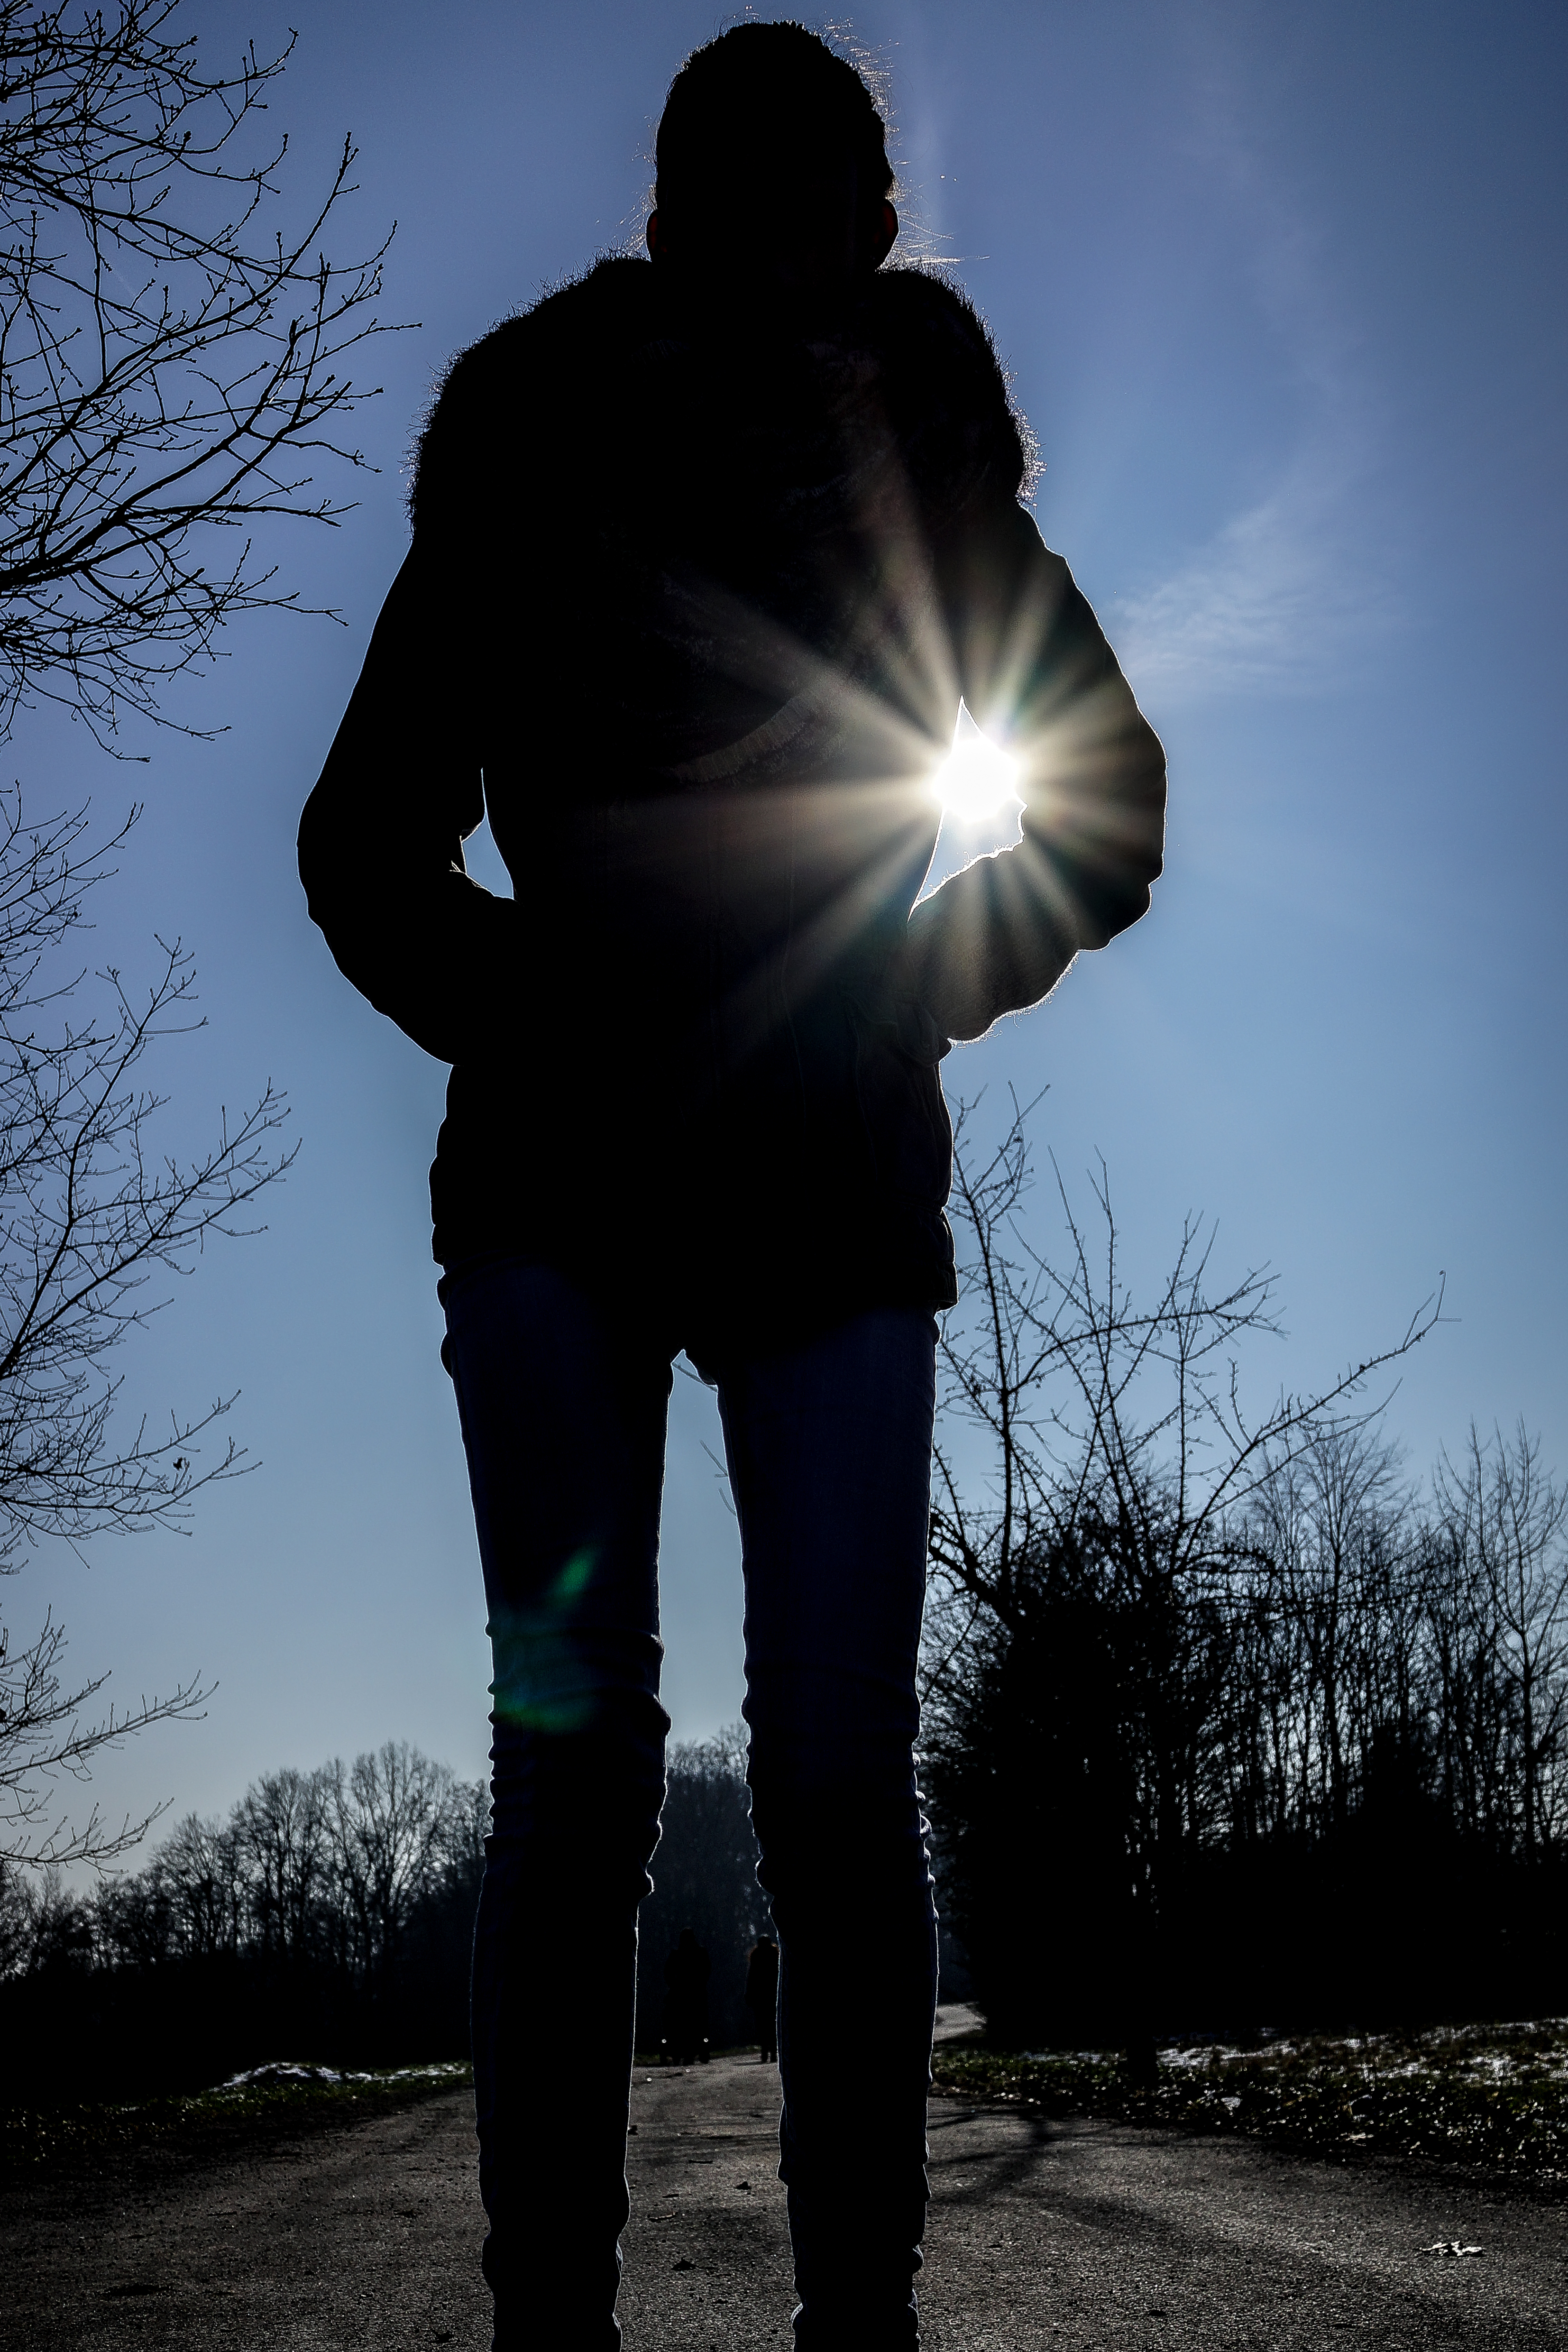
silhouette, light, black and white, sun, white, street, sunlight, shadow, darkness, black, monochrome, fun, future, bright, photograph, funny, hope, beauty, licht, am, sonne, emotion, strase, horizont, optimism, optimismus, contra, hoffnung, bring, sonnentrger, monochrome photography